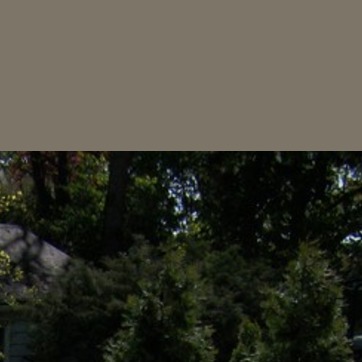
Material: sky